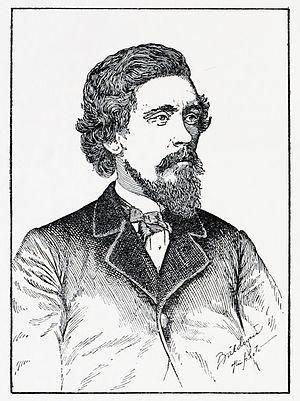
Robert Kennicott est un naturaliste américain, né le 13 novembre 1835 à La Nouvelle-Orléans et mort le 13 mai 1866 à Nulato en Alaska.